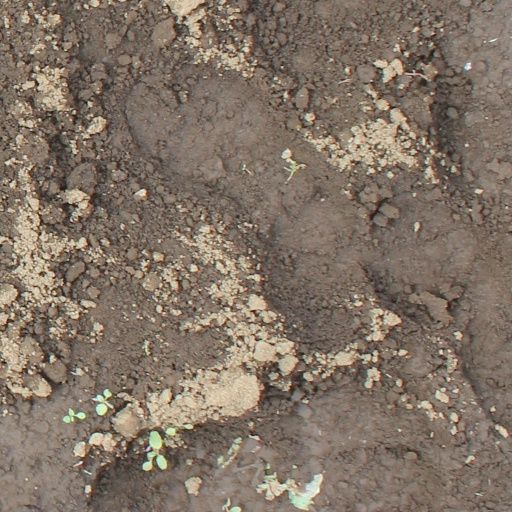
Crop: soybean